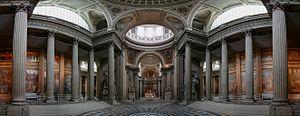
Vue panoramique de l'intérieur du Panthéon à Paris. Italiano: Vista panoramica dell'interno del Pantheon a Parigi Tiếng Việt: Bên trong điện Panthéon, Paris